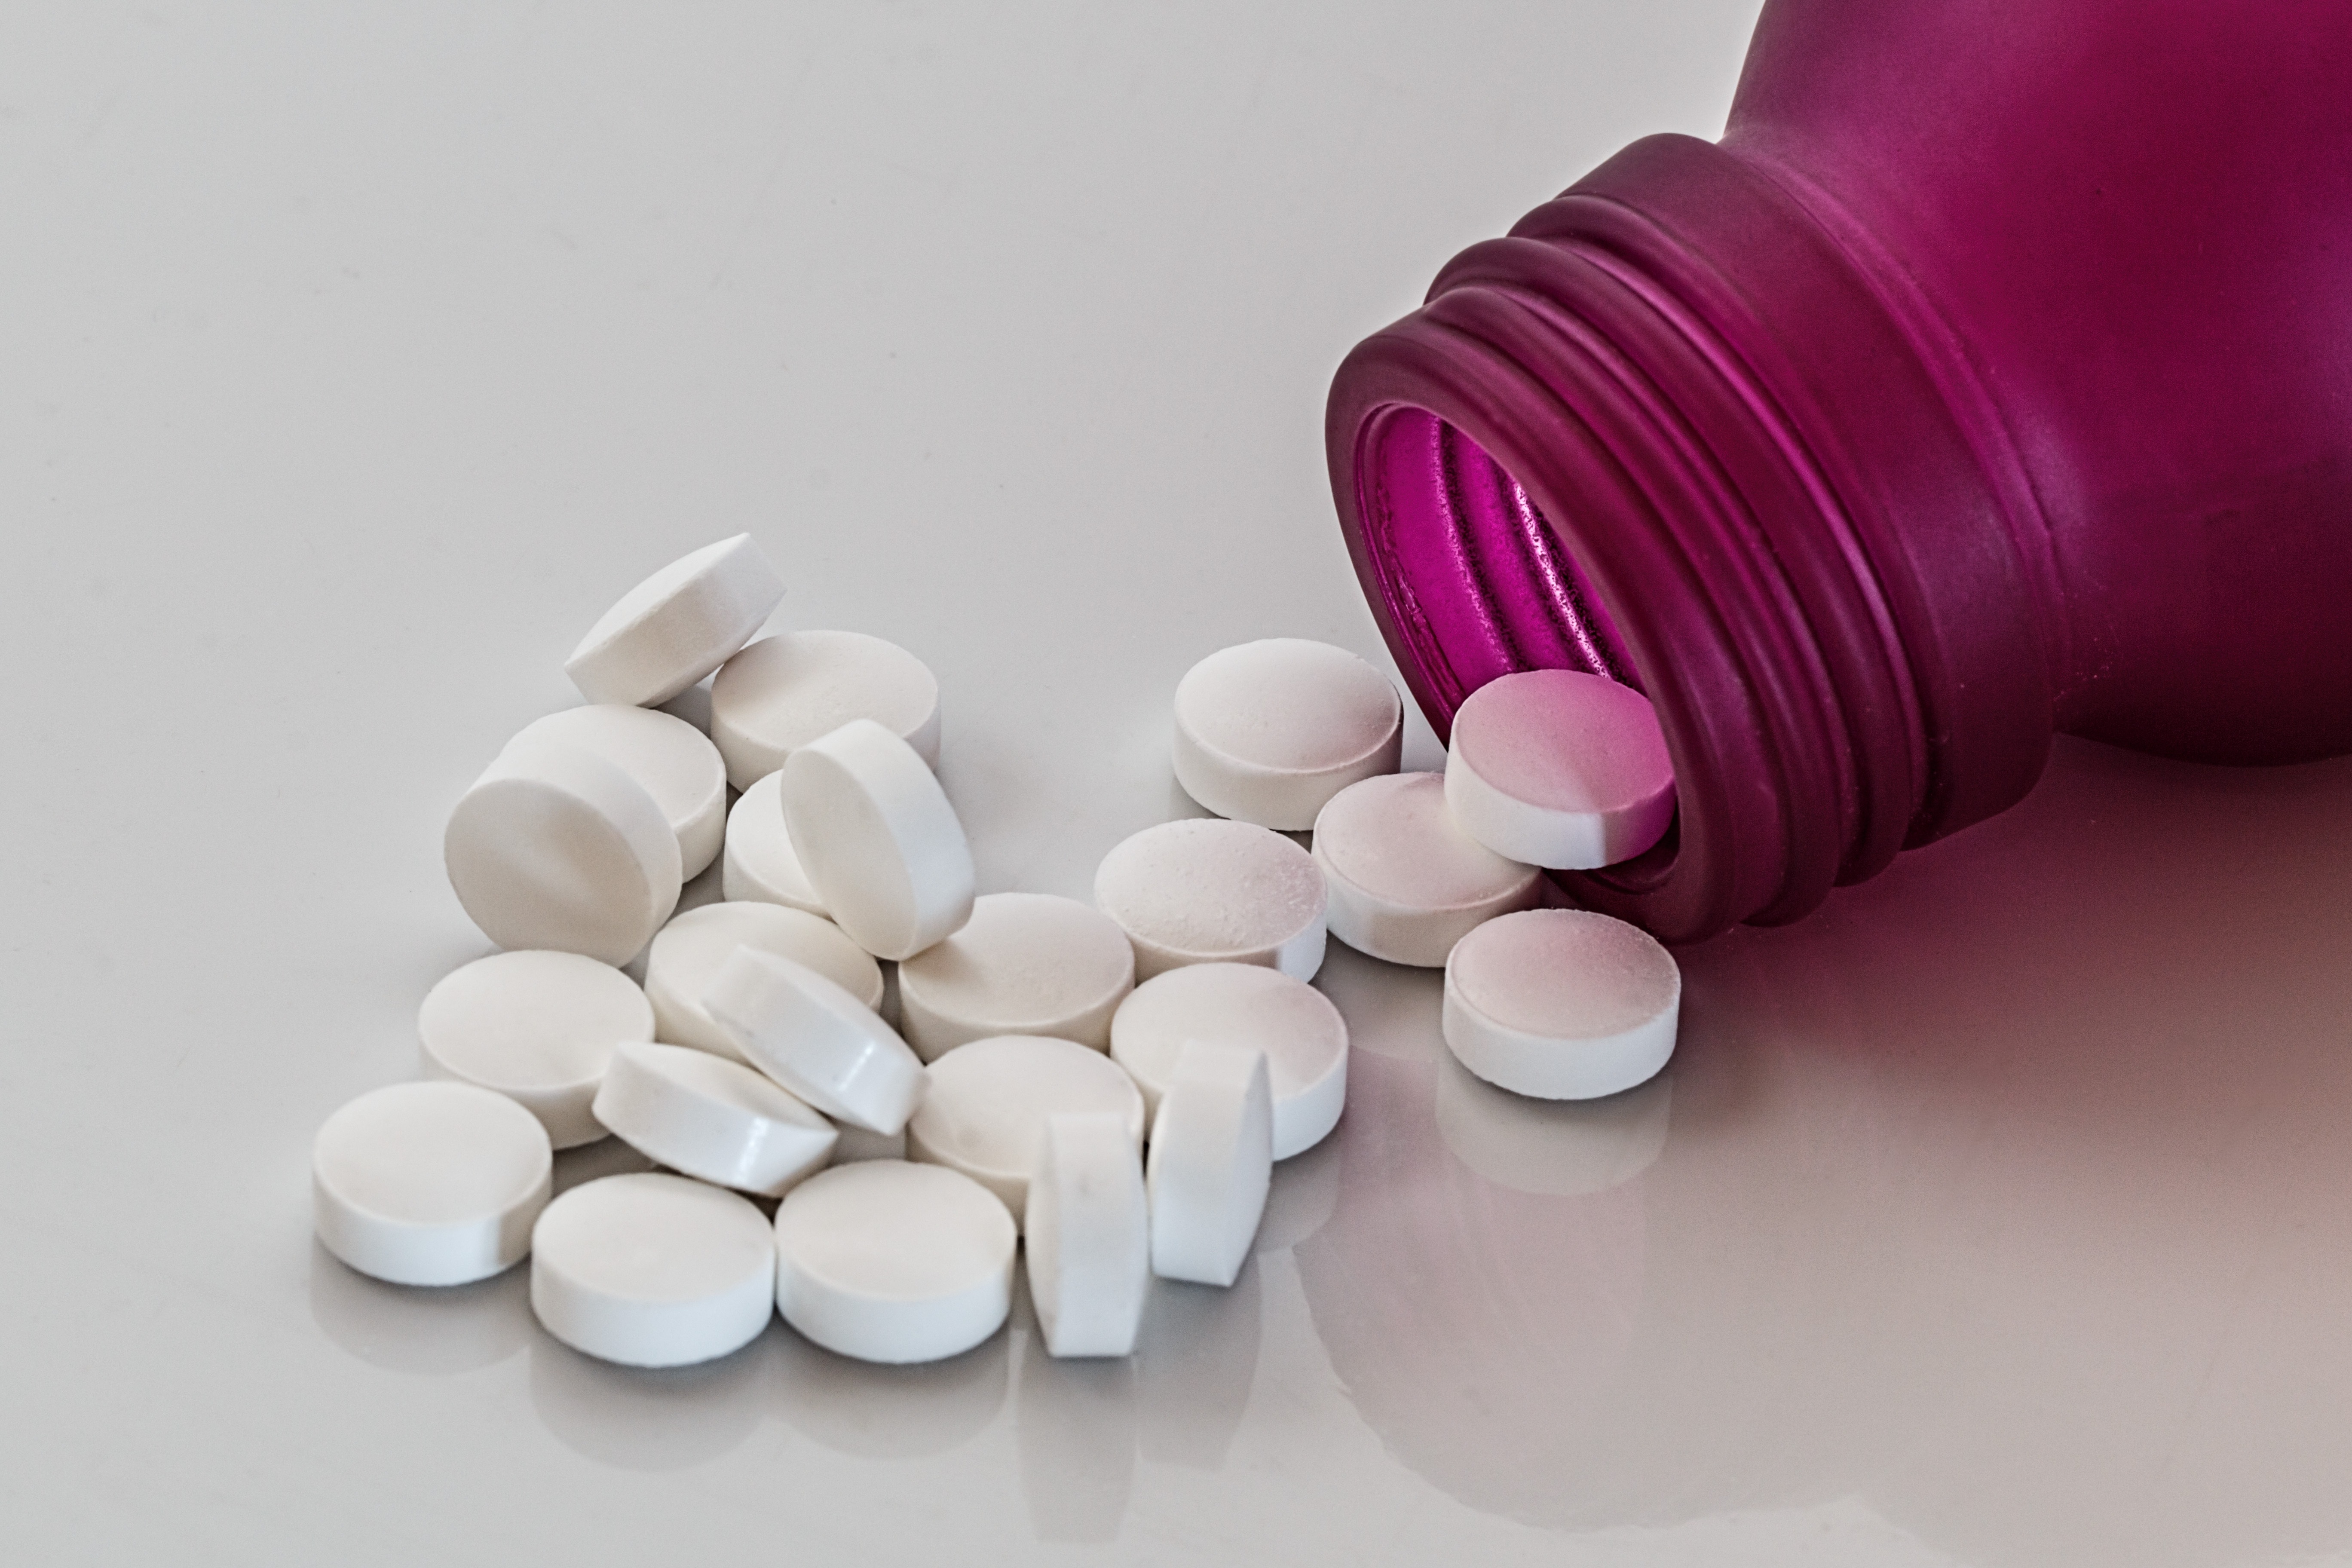
petal, bottle, medicine, pharmacy, prescription, pills, drugstore, tablets, drugs, medication, healthcare, chemist, pharmacist, headache, pharmaceutical